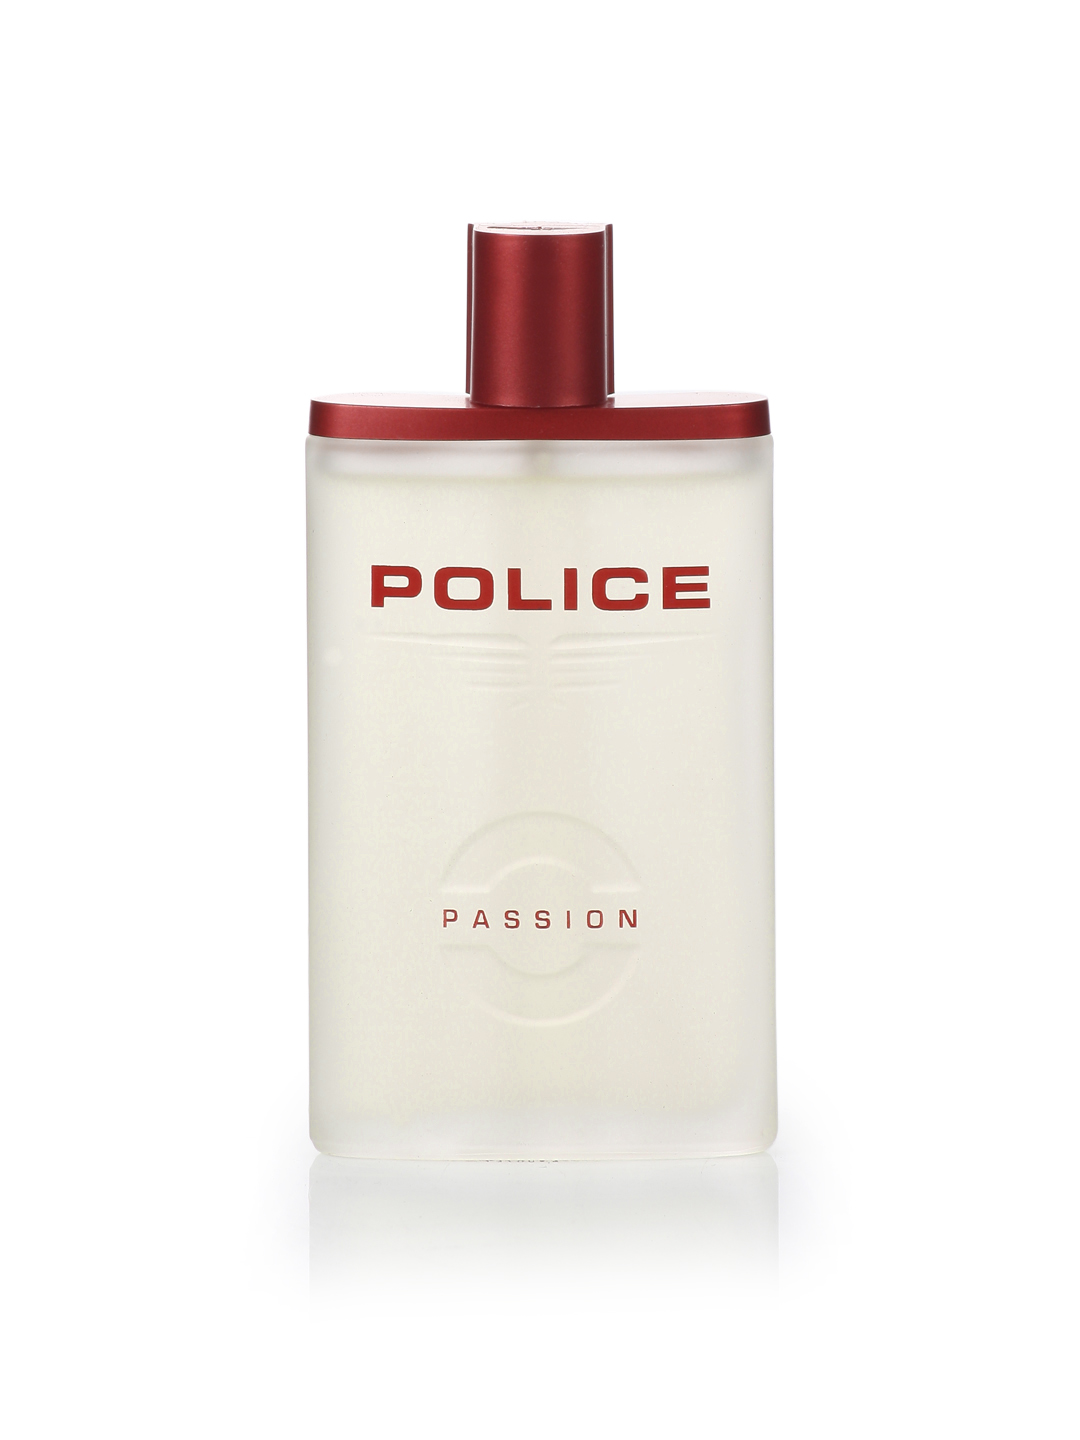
Police Men Passion Perfume
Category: Personal Care / Fragrance / Perfume and Body Mist
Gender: Men
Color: Red
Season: Spring 2017
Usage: Casual